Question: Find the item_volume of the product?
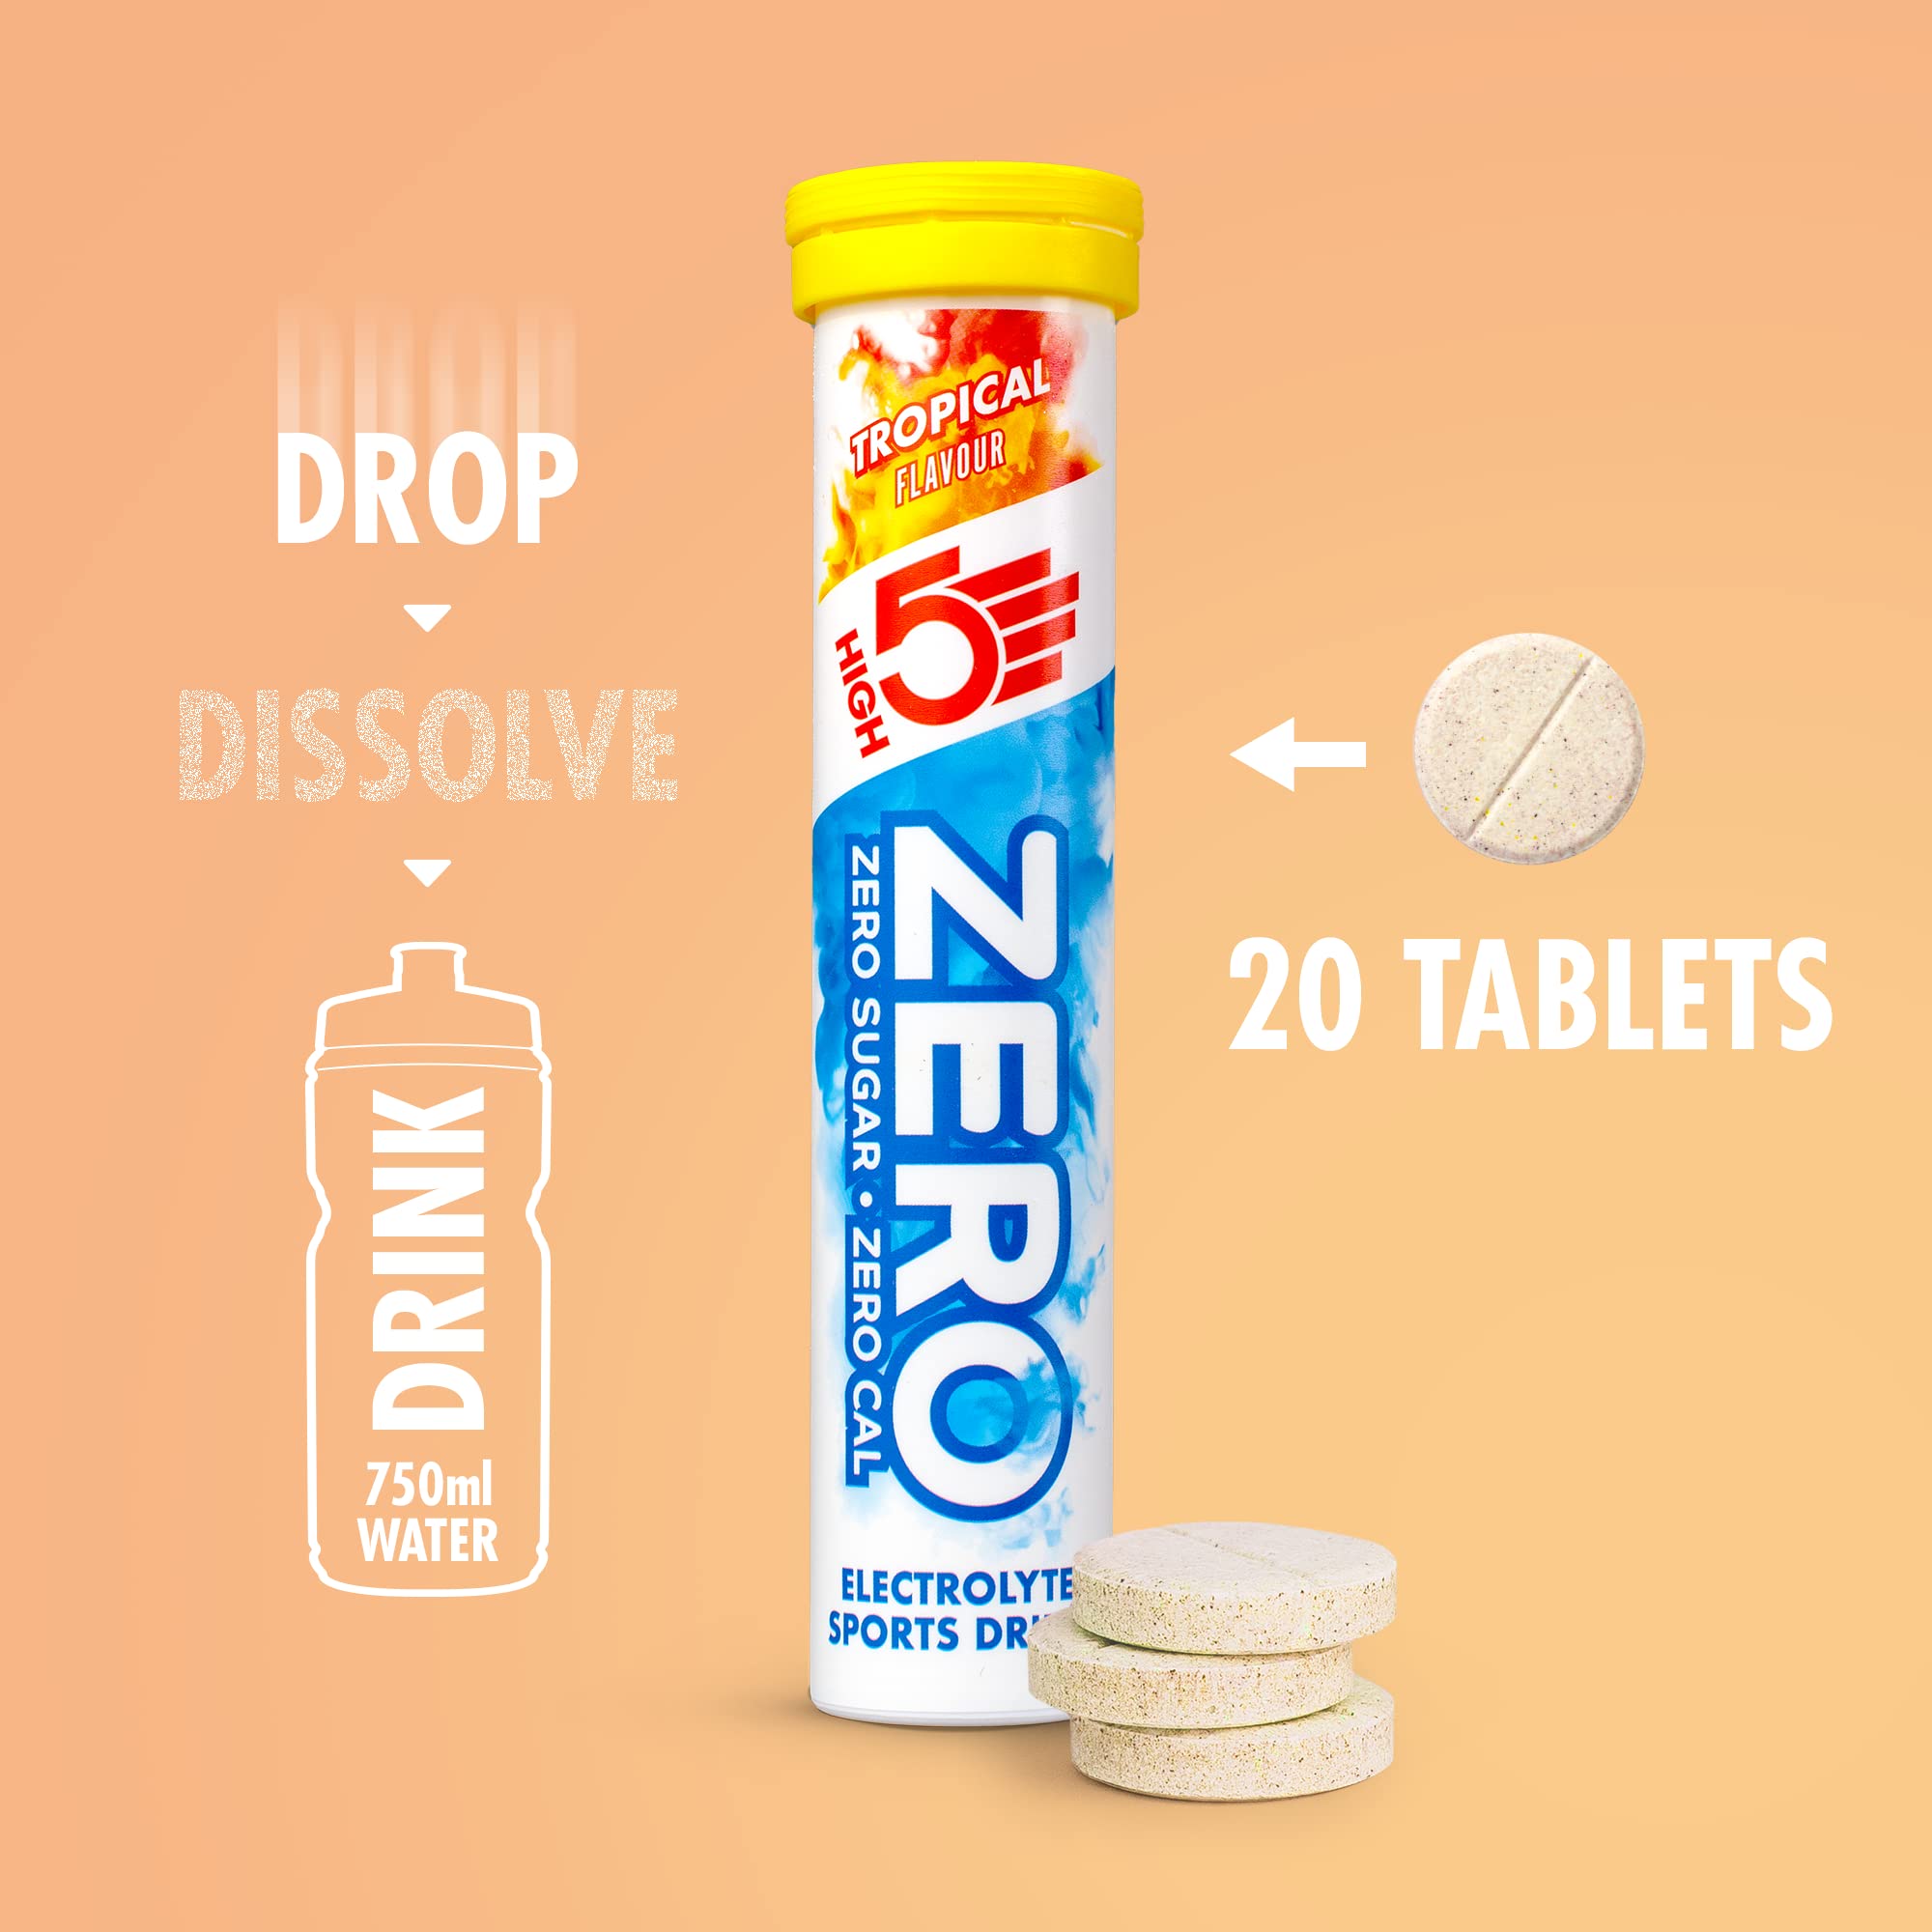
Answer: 750.0 millilitre